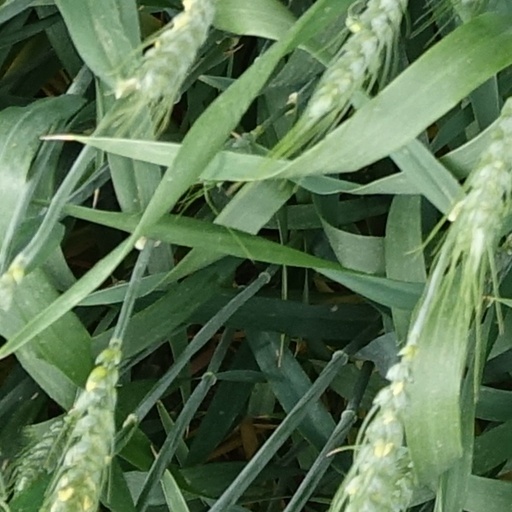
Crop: wheat